The Red Line (TV series)

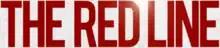

The Red Line is an American drama limited television series created and written by Caitlin Parrish and Erica Weiss which premiered on CBS on April 28 and concluded on May 19, 2019.